Battle of Loc Ninh

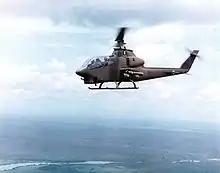
AH-1 Cobras were a threat to North Vietnamese armour in Lộc Ninh.

In an attempt to save Lộc Ninh, Brigadier General Lê Văn Hưng—commander of the ARVN 5th Infantry Division—ordered Task Force 52 to move north to reinforce the beleaguered 9th Infantry Regiment. Task Force 52 consisted of the 2nd Battalion, 52nd Infantry Regiment and the 1st Battalion, 48th Infantry Regiment; both units had been transferred from the ARVN 18th Infantry Division in late March to serve as a border screen for General Hưng's forces. Lieutenant Colonel Nguyễn Bá Thinh—commander of Task Force 52—ordered the 2nd Battalion to advance towards Lộc Ninh. The unit was ambushed at the junction of National Highway 13 and Route 17. Unable to withstand the VC's superior firepower, it was forced to withdraw. To prevent Task Force 52 from evacuating to either Lộc Ninh or An Lộc, the VC pursued Task Force 52 and bombarded their bases with heavy artillery throughout the day.